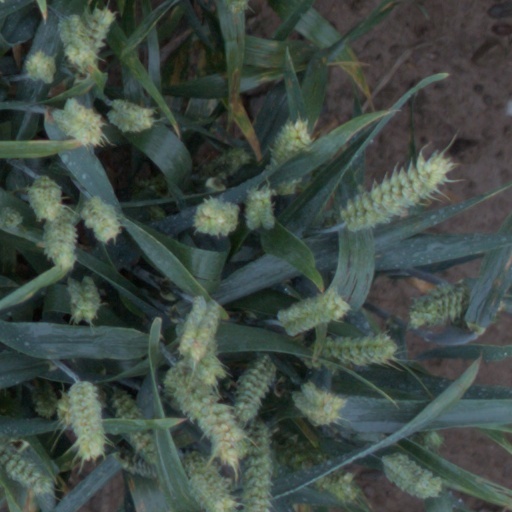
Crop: wheat